Triangular diplomacy

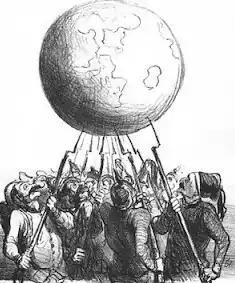
1866 political cartoon by Honoré Daumier, "L’Equilibre Europea", representing the balance of power as men in differing military uniforms balancing the earth on bayonets

The signing of the 2001 Sino-Russian Treaty of Friendship represented a diplomatic effort by Russia and China to strengthen their position in their dealings with the United States, and marked a return to the triangular diplomacy. Results of this treaty included; the construction of the Eastern Siberia-Pacific Ocean oil pipeline, and the increase of Russian sources of capital into China. "The New York Times" argued that while this manifestation of triangular diplomacy was "a new form…with diminished strategic significance", the agreement established "at least a symbolic barrier to unhindered American domination."